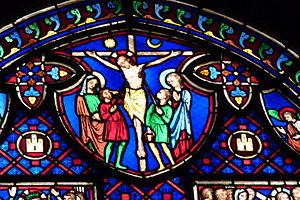
Le vitrail est une composition de verre formée de pièces de verre. Celles-ci peuvent être blanches ou colorées et peuvent recevoir un décor. Le mot vitrail désigne une technique tandis que la fermeture d'une baie fixe avec du verre s'appelle une verrière.